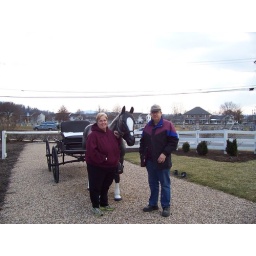
Us with plastic horse in Bridgewater